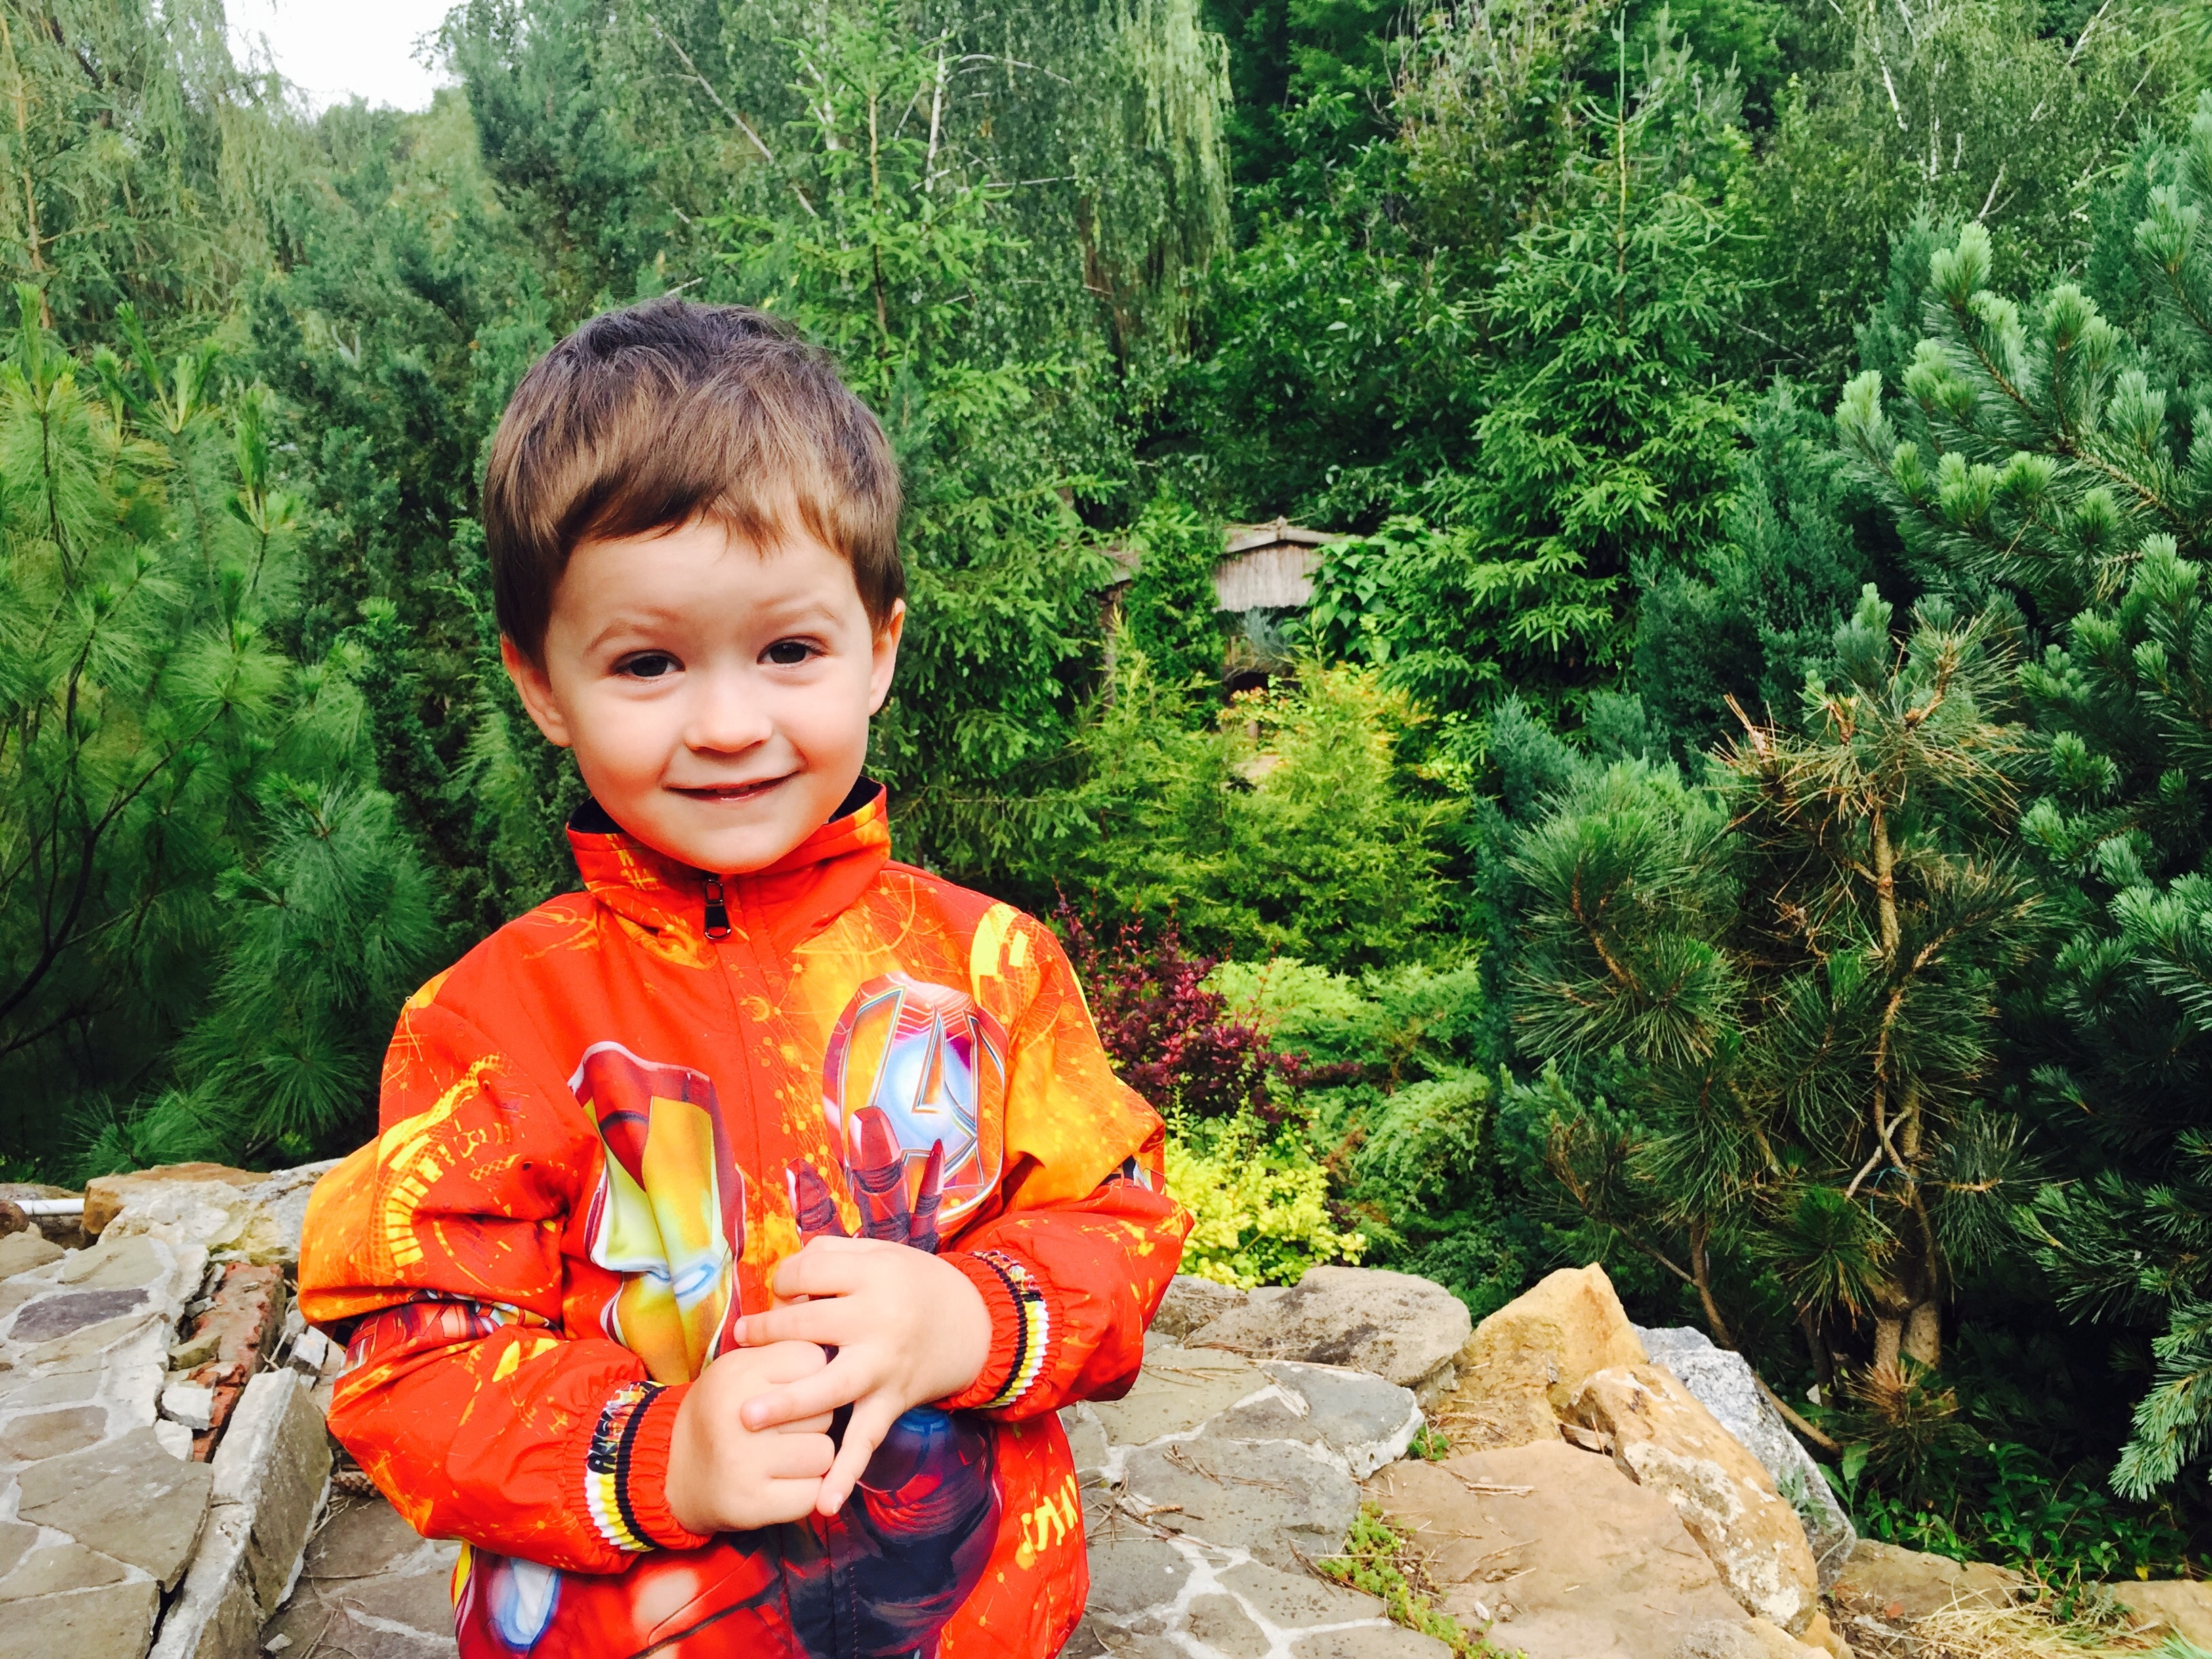
nature, walking, people, plant, adventure, summer, vacation, green, jungle, child, dacha, greens